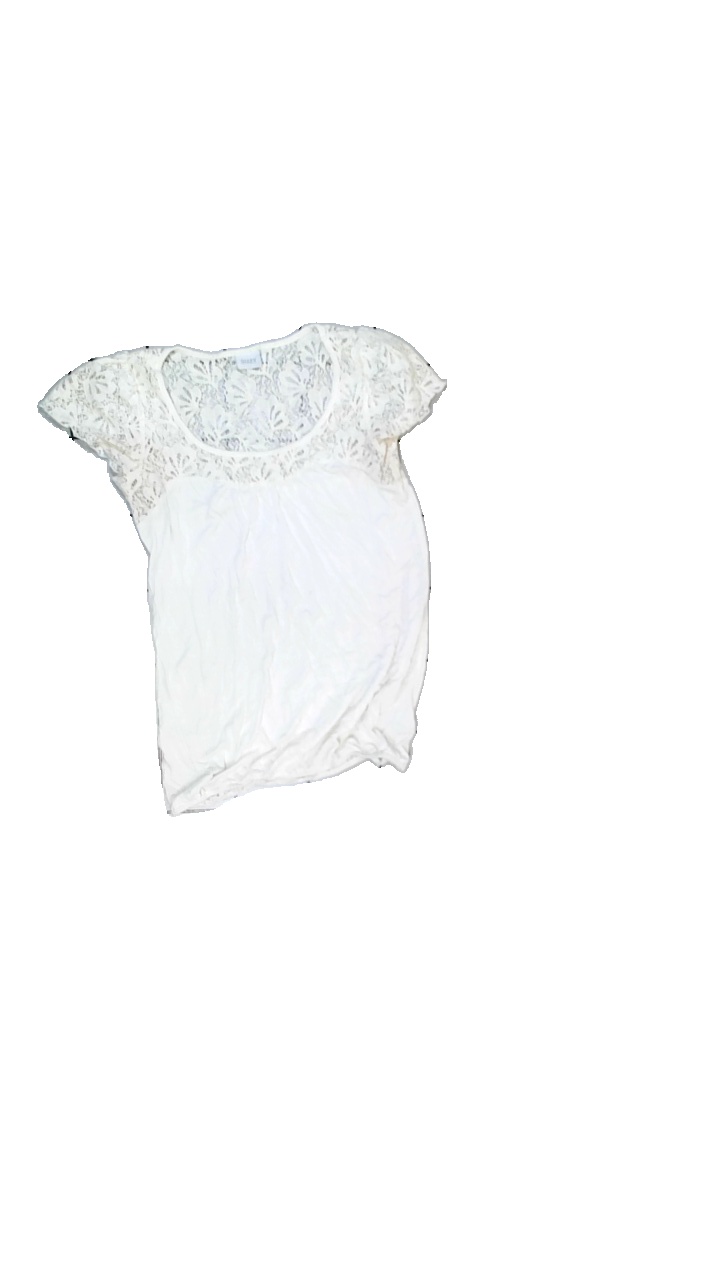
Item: Top (Ladies)
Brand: Suzy
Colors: White
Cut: Regular
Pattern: Lace
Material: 95% raying, 5% spandex
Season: All
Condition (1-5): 2
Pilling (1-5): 2
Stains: Minor
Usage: Export
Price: <50